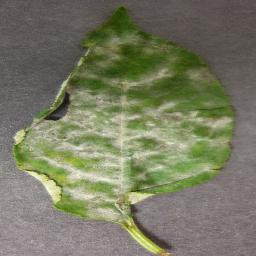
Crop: cherry
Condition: (including_sour)_powdery_mildew